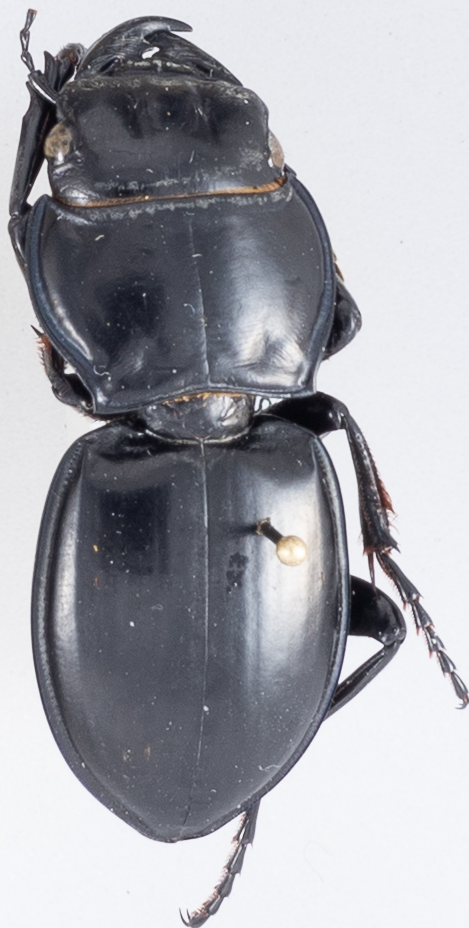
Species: Pasimachus californicus
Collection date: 2019-06-17
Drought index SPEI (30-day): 0.746
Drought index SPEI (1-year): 1.69
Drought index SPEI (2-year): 0.26